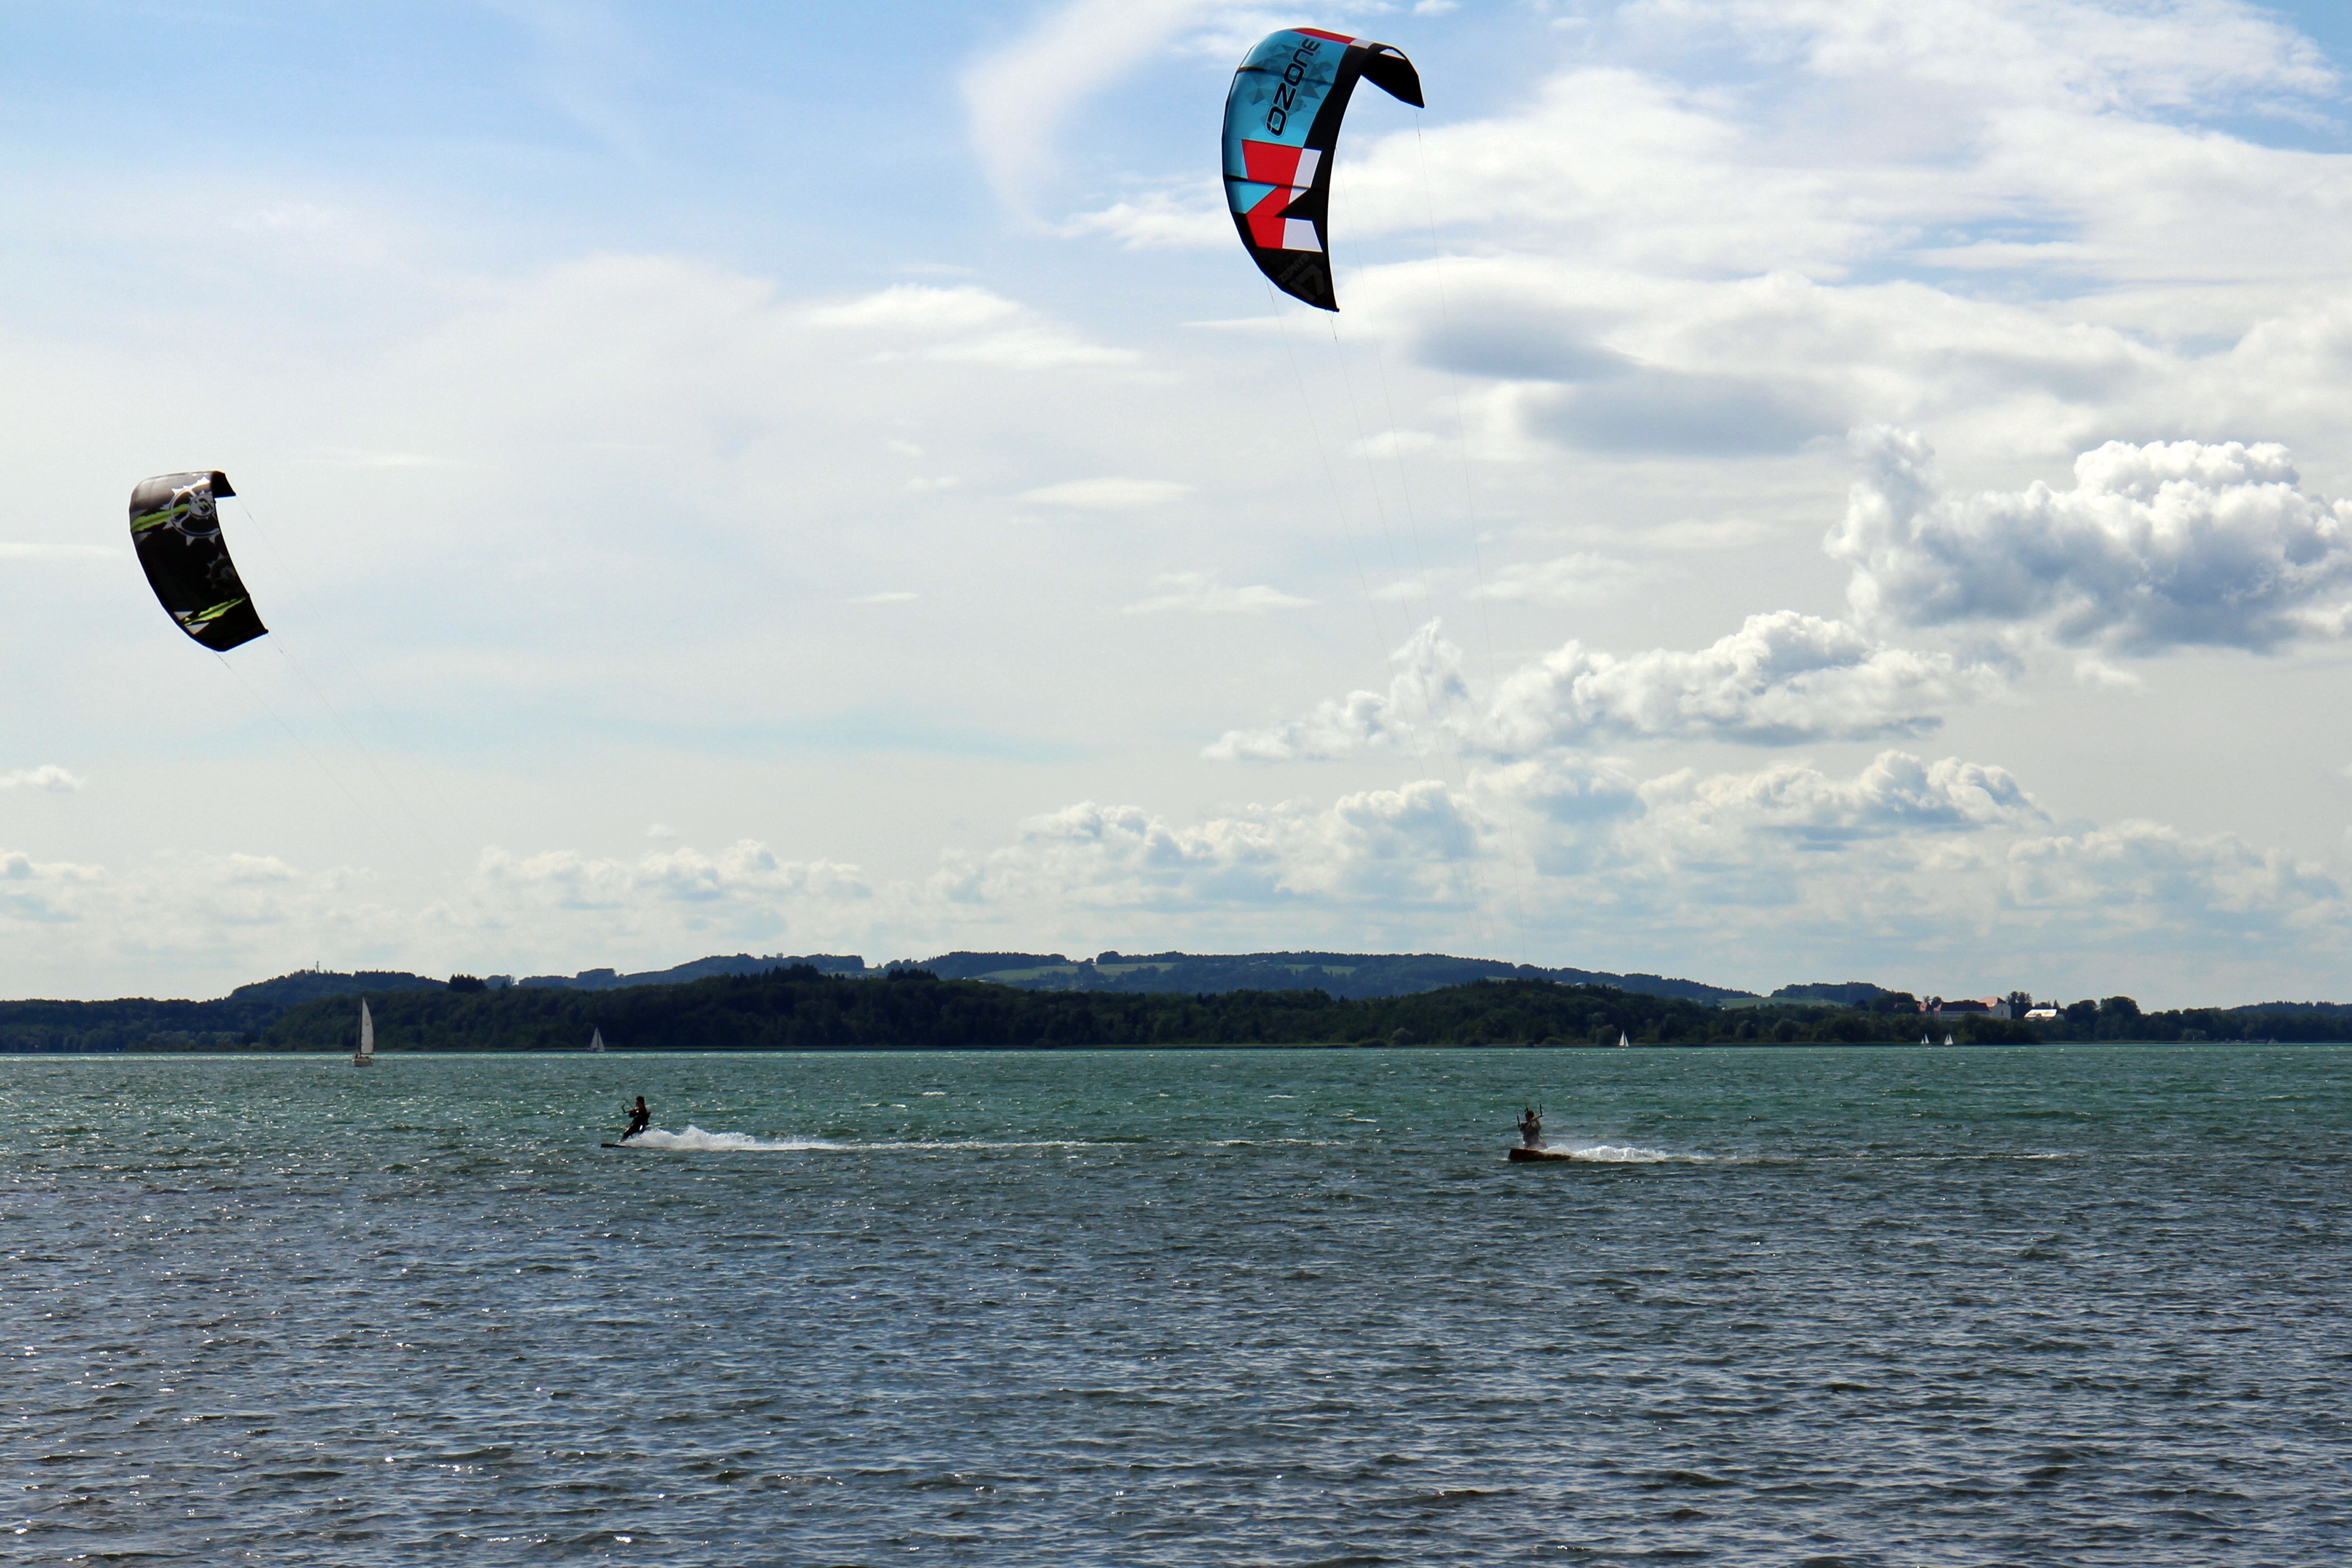
sea, water, sport, wind, surfer, surf, kite, sailing, action, human, extreme sport, movement, leisure, toy, fitness, paragliding, sporty, sports, dynamic, windscreen, kitesurfing, active, water sports, kitesurfer, in the free, water sport, kite surfing, recreational sports, wind surfing, trend sports, windsports, boardsport, kite sports, surface water sports, individual sports